The Music Machine (radio station)

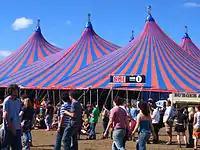
Radio 1/"NME" tent at the 2005 Reading Festival

Initial plans for an "NME"-branded radio station were revealed to the media in late 2007 by Sammy Jacob, creator of XFM, who left the station following its purchase by Global Radio. The station began operating under licence soon after by DX Media, a company operated by Jacob, launching on 24 June 2008 with its first track being "Knights of Cydonia" by British rock band Muse. The presenting line-up at launch included Neil Cole and Claire Sturgess. It was broadcast from studios in the Blue Fin Building in the South Bank of London, also home to IPC Media.